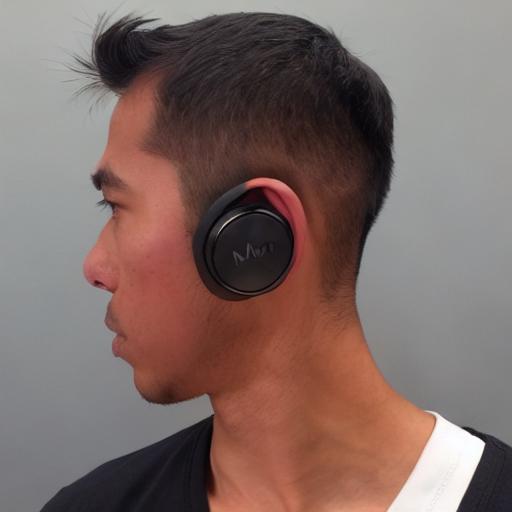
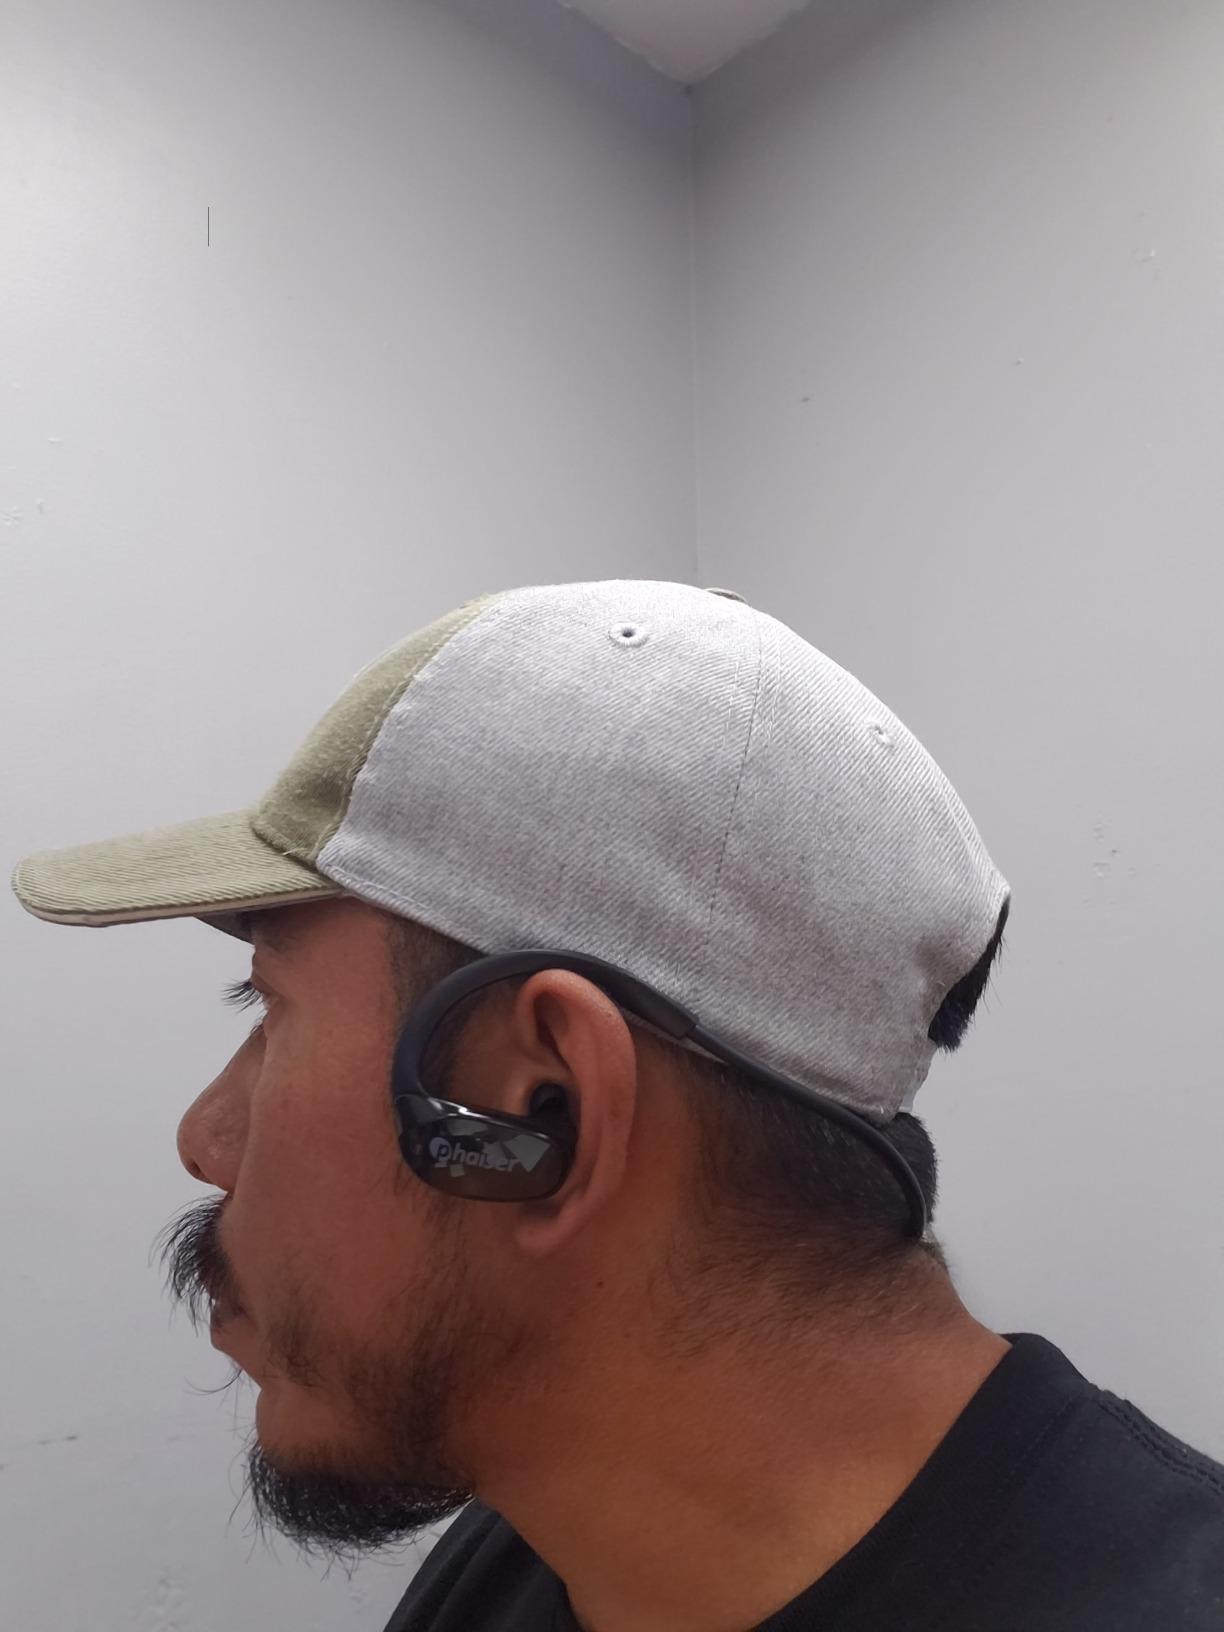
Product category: earbuds
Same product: no